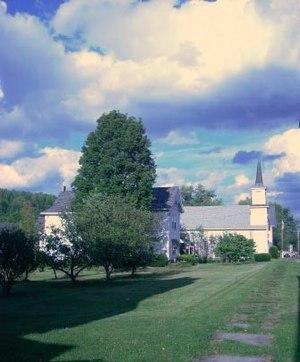
Sylvania, est un borough situé au centre-ouest du comté de Bradford, en Pennsylvanie, aux États-Unis. En 2010, il comptait une population de 219 habitants. Il est incorporé le 5 mai 1853.